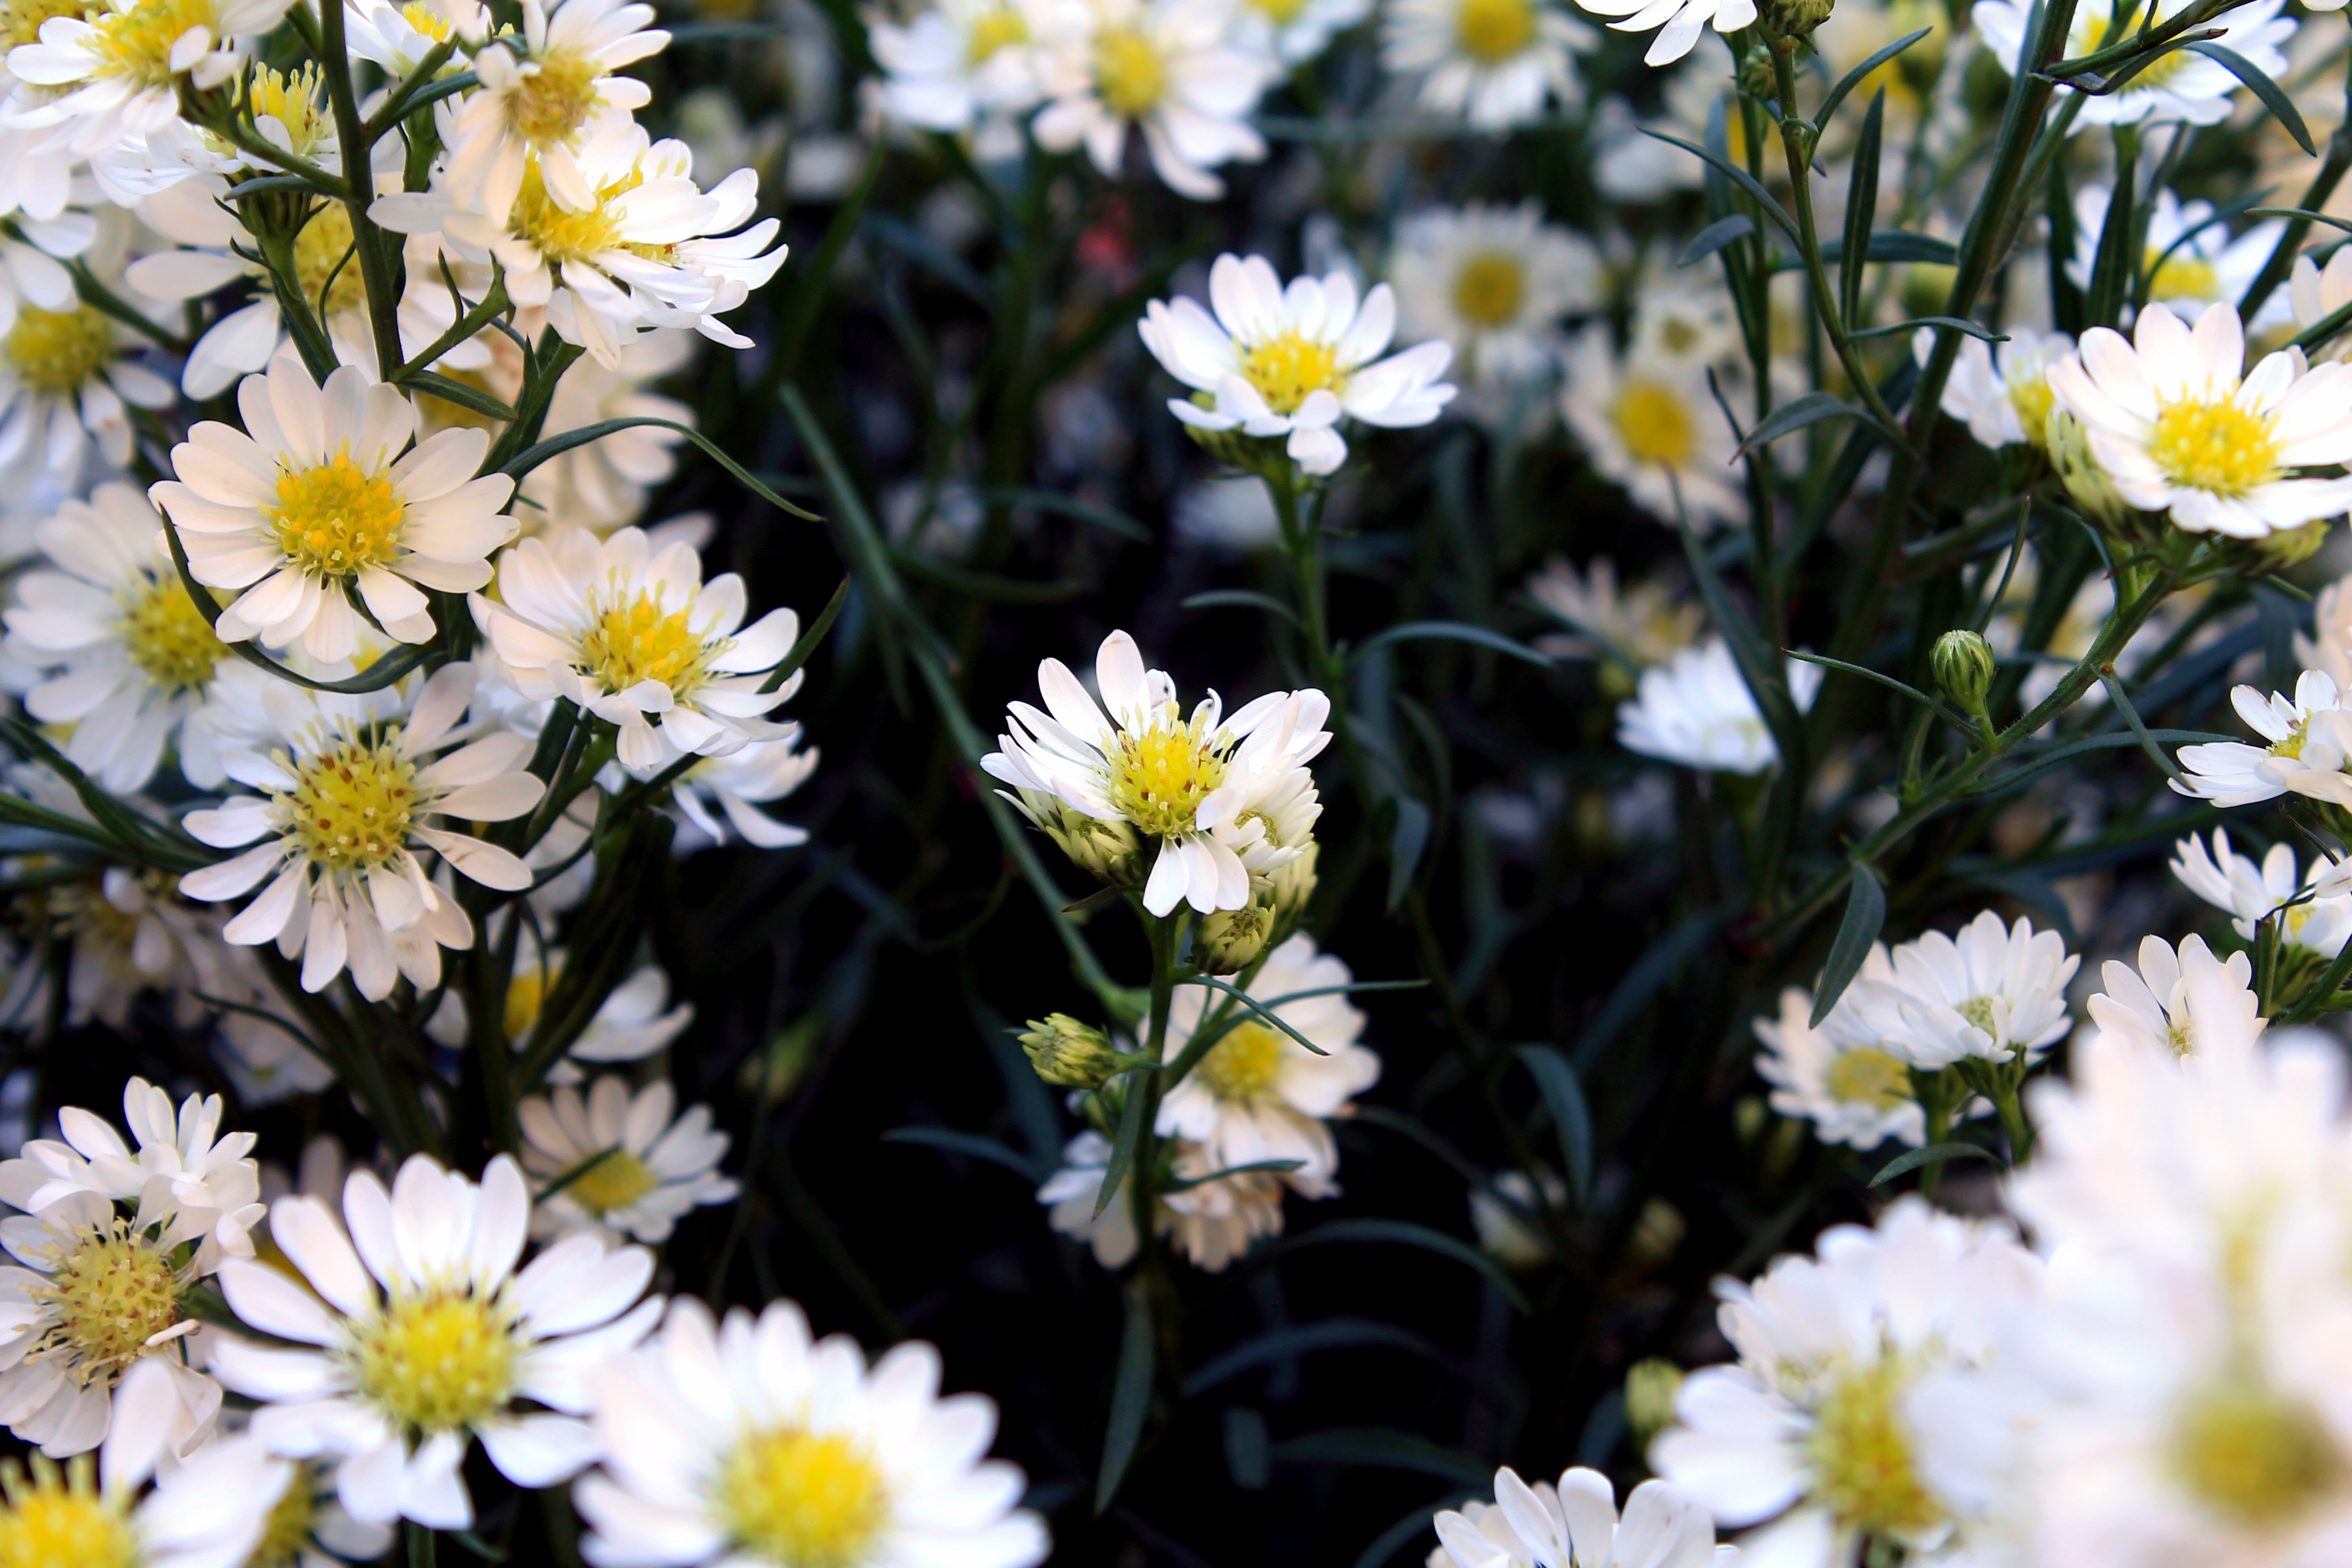
nature, blossom, plant, flower, petal, daisy, botany, garden, flora, wildflower, flowers, aster, daisies, flowering plant, daisy family, margaridinhas, oxeye daisy, land plant, chamaemelum nobile, marguerite daisy, chrysanths